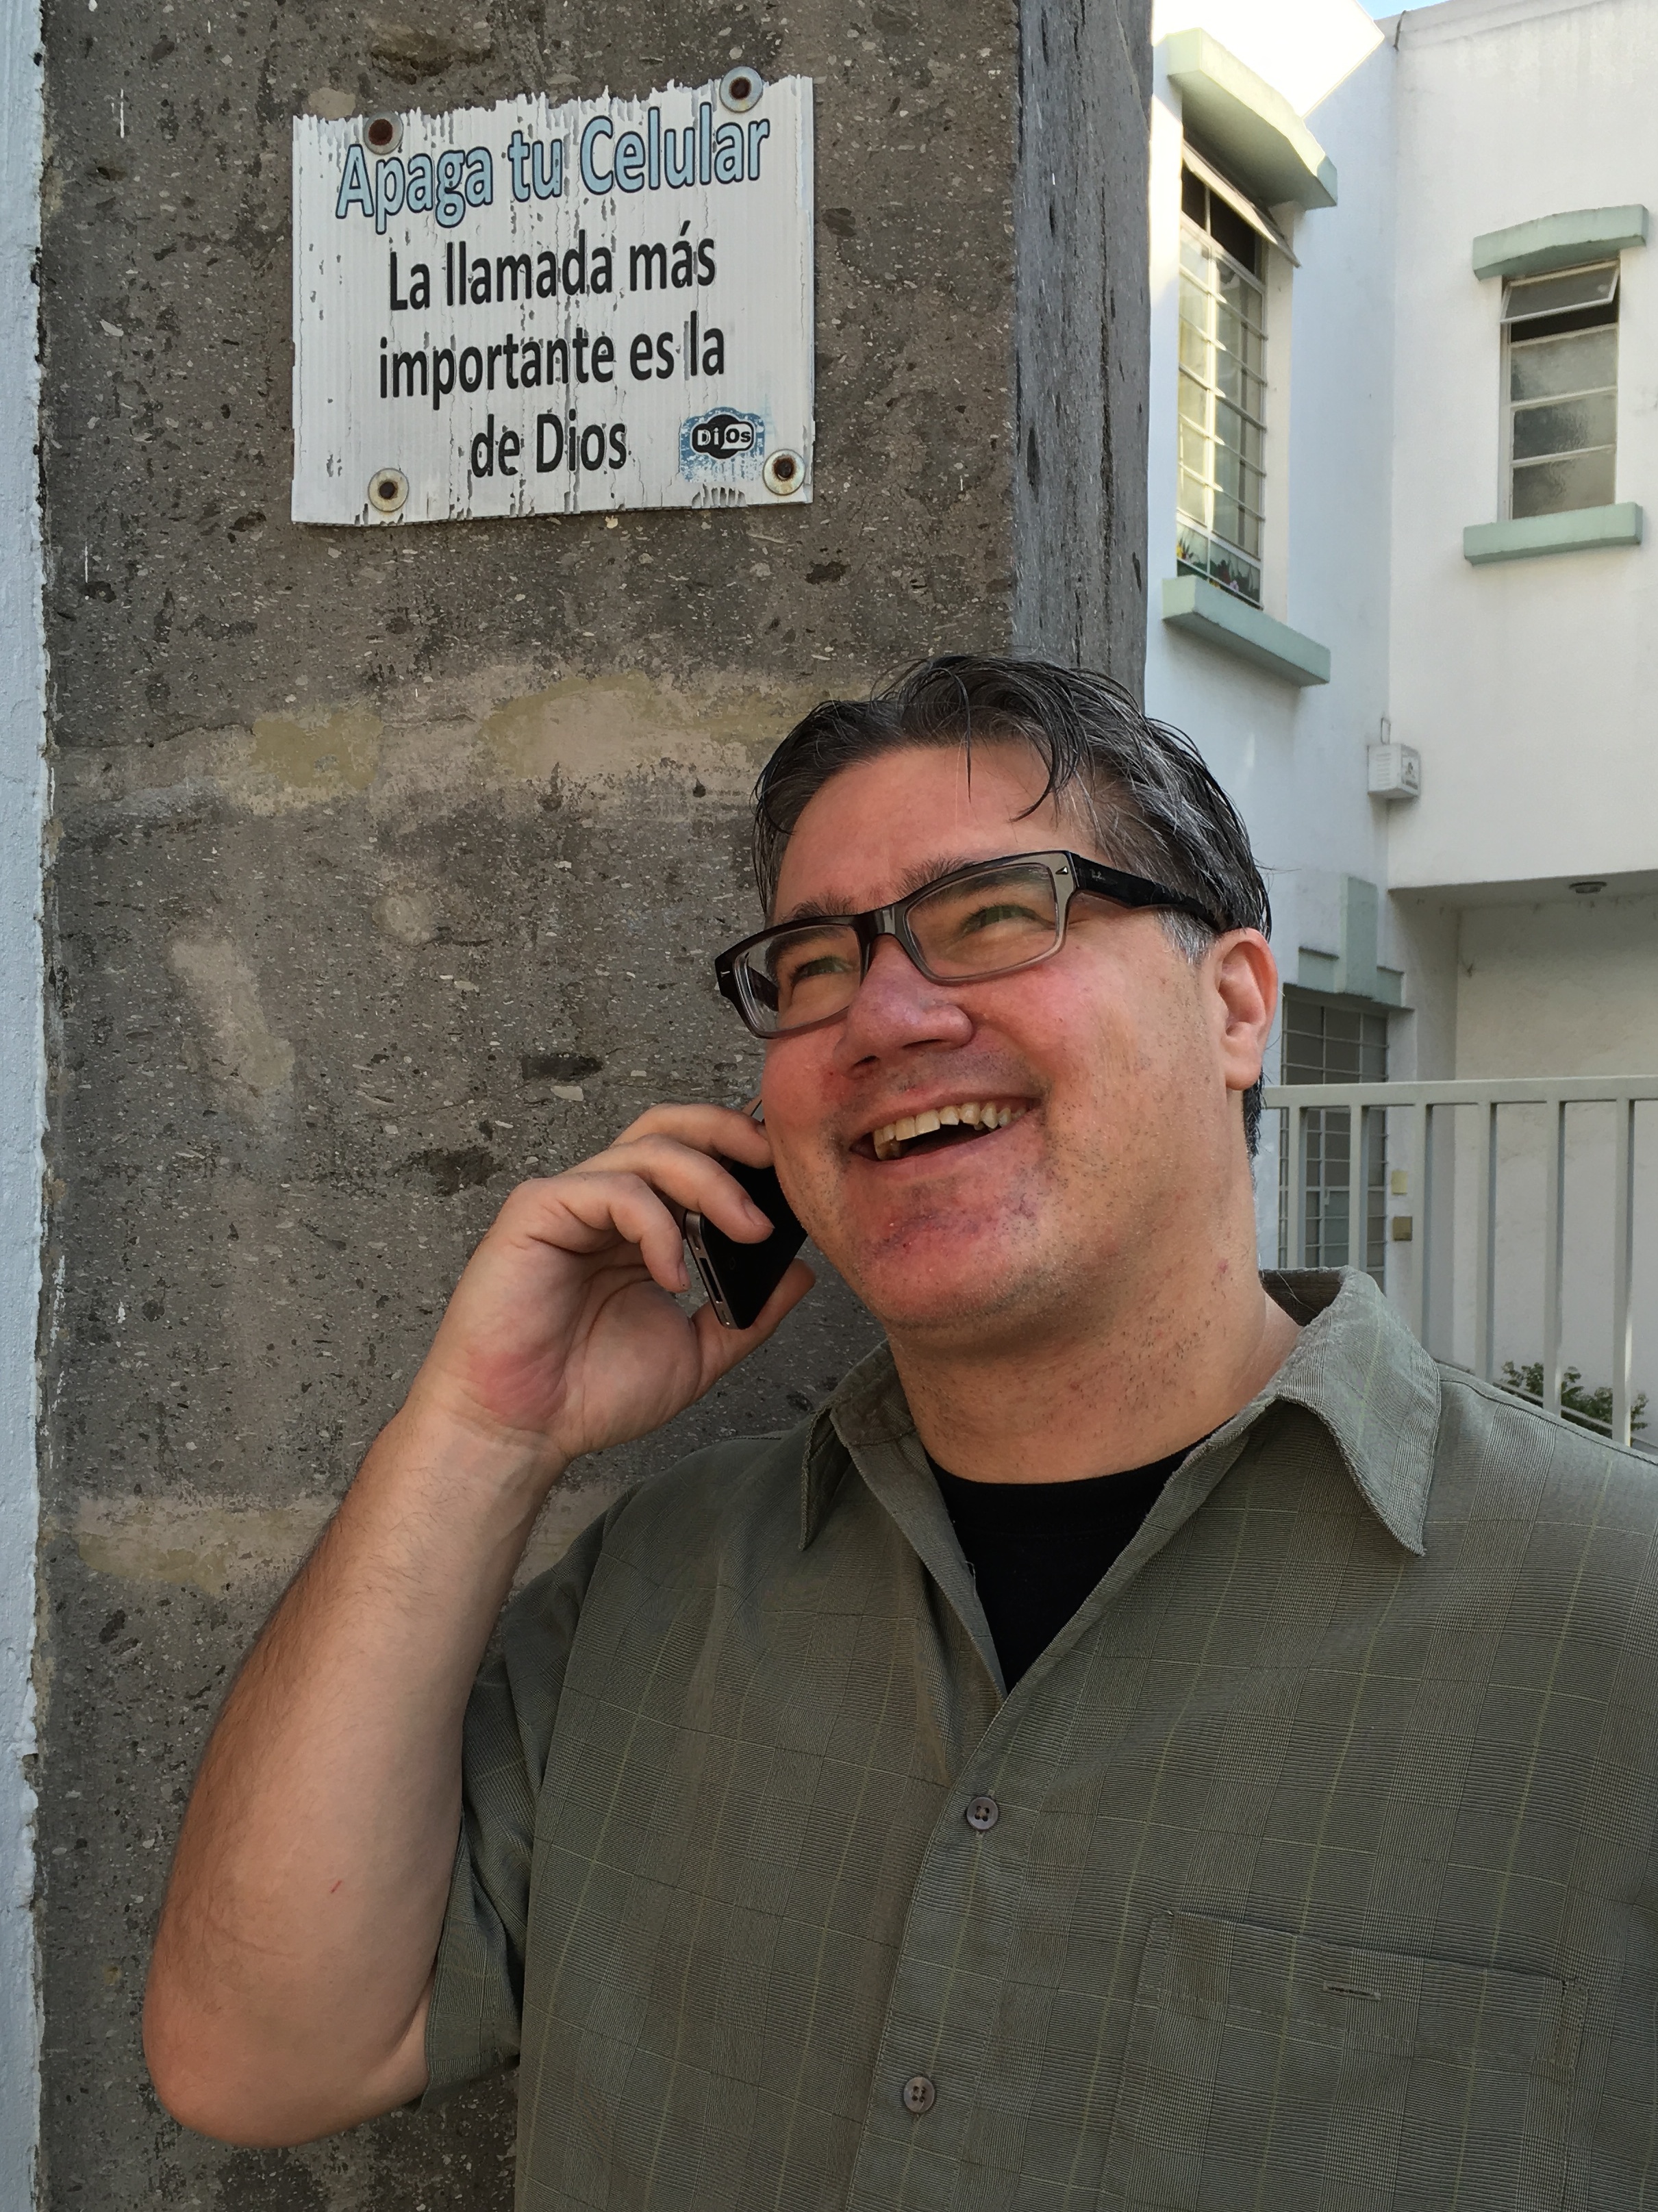
man, person, people, male, portrait, spring, photograph